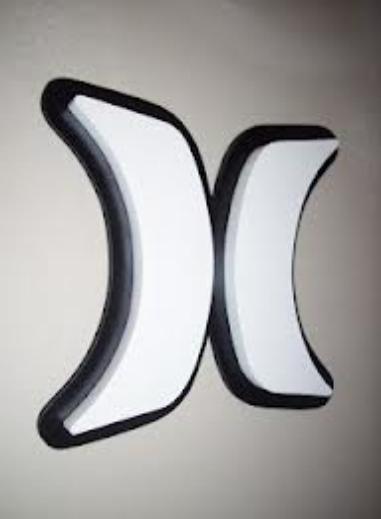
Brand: Hurley-1
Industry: Clothes